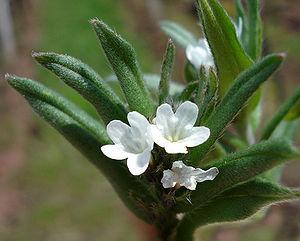
Cette liste de Tracheophyta de Bosnie-Herzégovine, ainsi que d’espèces introduites est un aperçu incomplet d’espèces de mousses, de fougères, de gymnospermes et d’angiospermes citées dans la littérature disponible en langues bosniaque, croate, serbe et serbo-croate. Cet aperçu n’inclue pas des espèces cultivées ni celles occasionnellement introduites.
Buglossoides arvensis, le Grémil des champs, est une plante herbacée de la famille des Boraginacées.